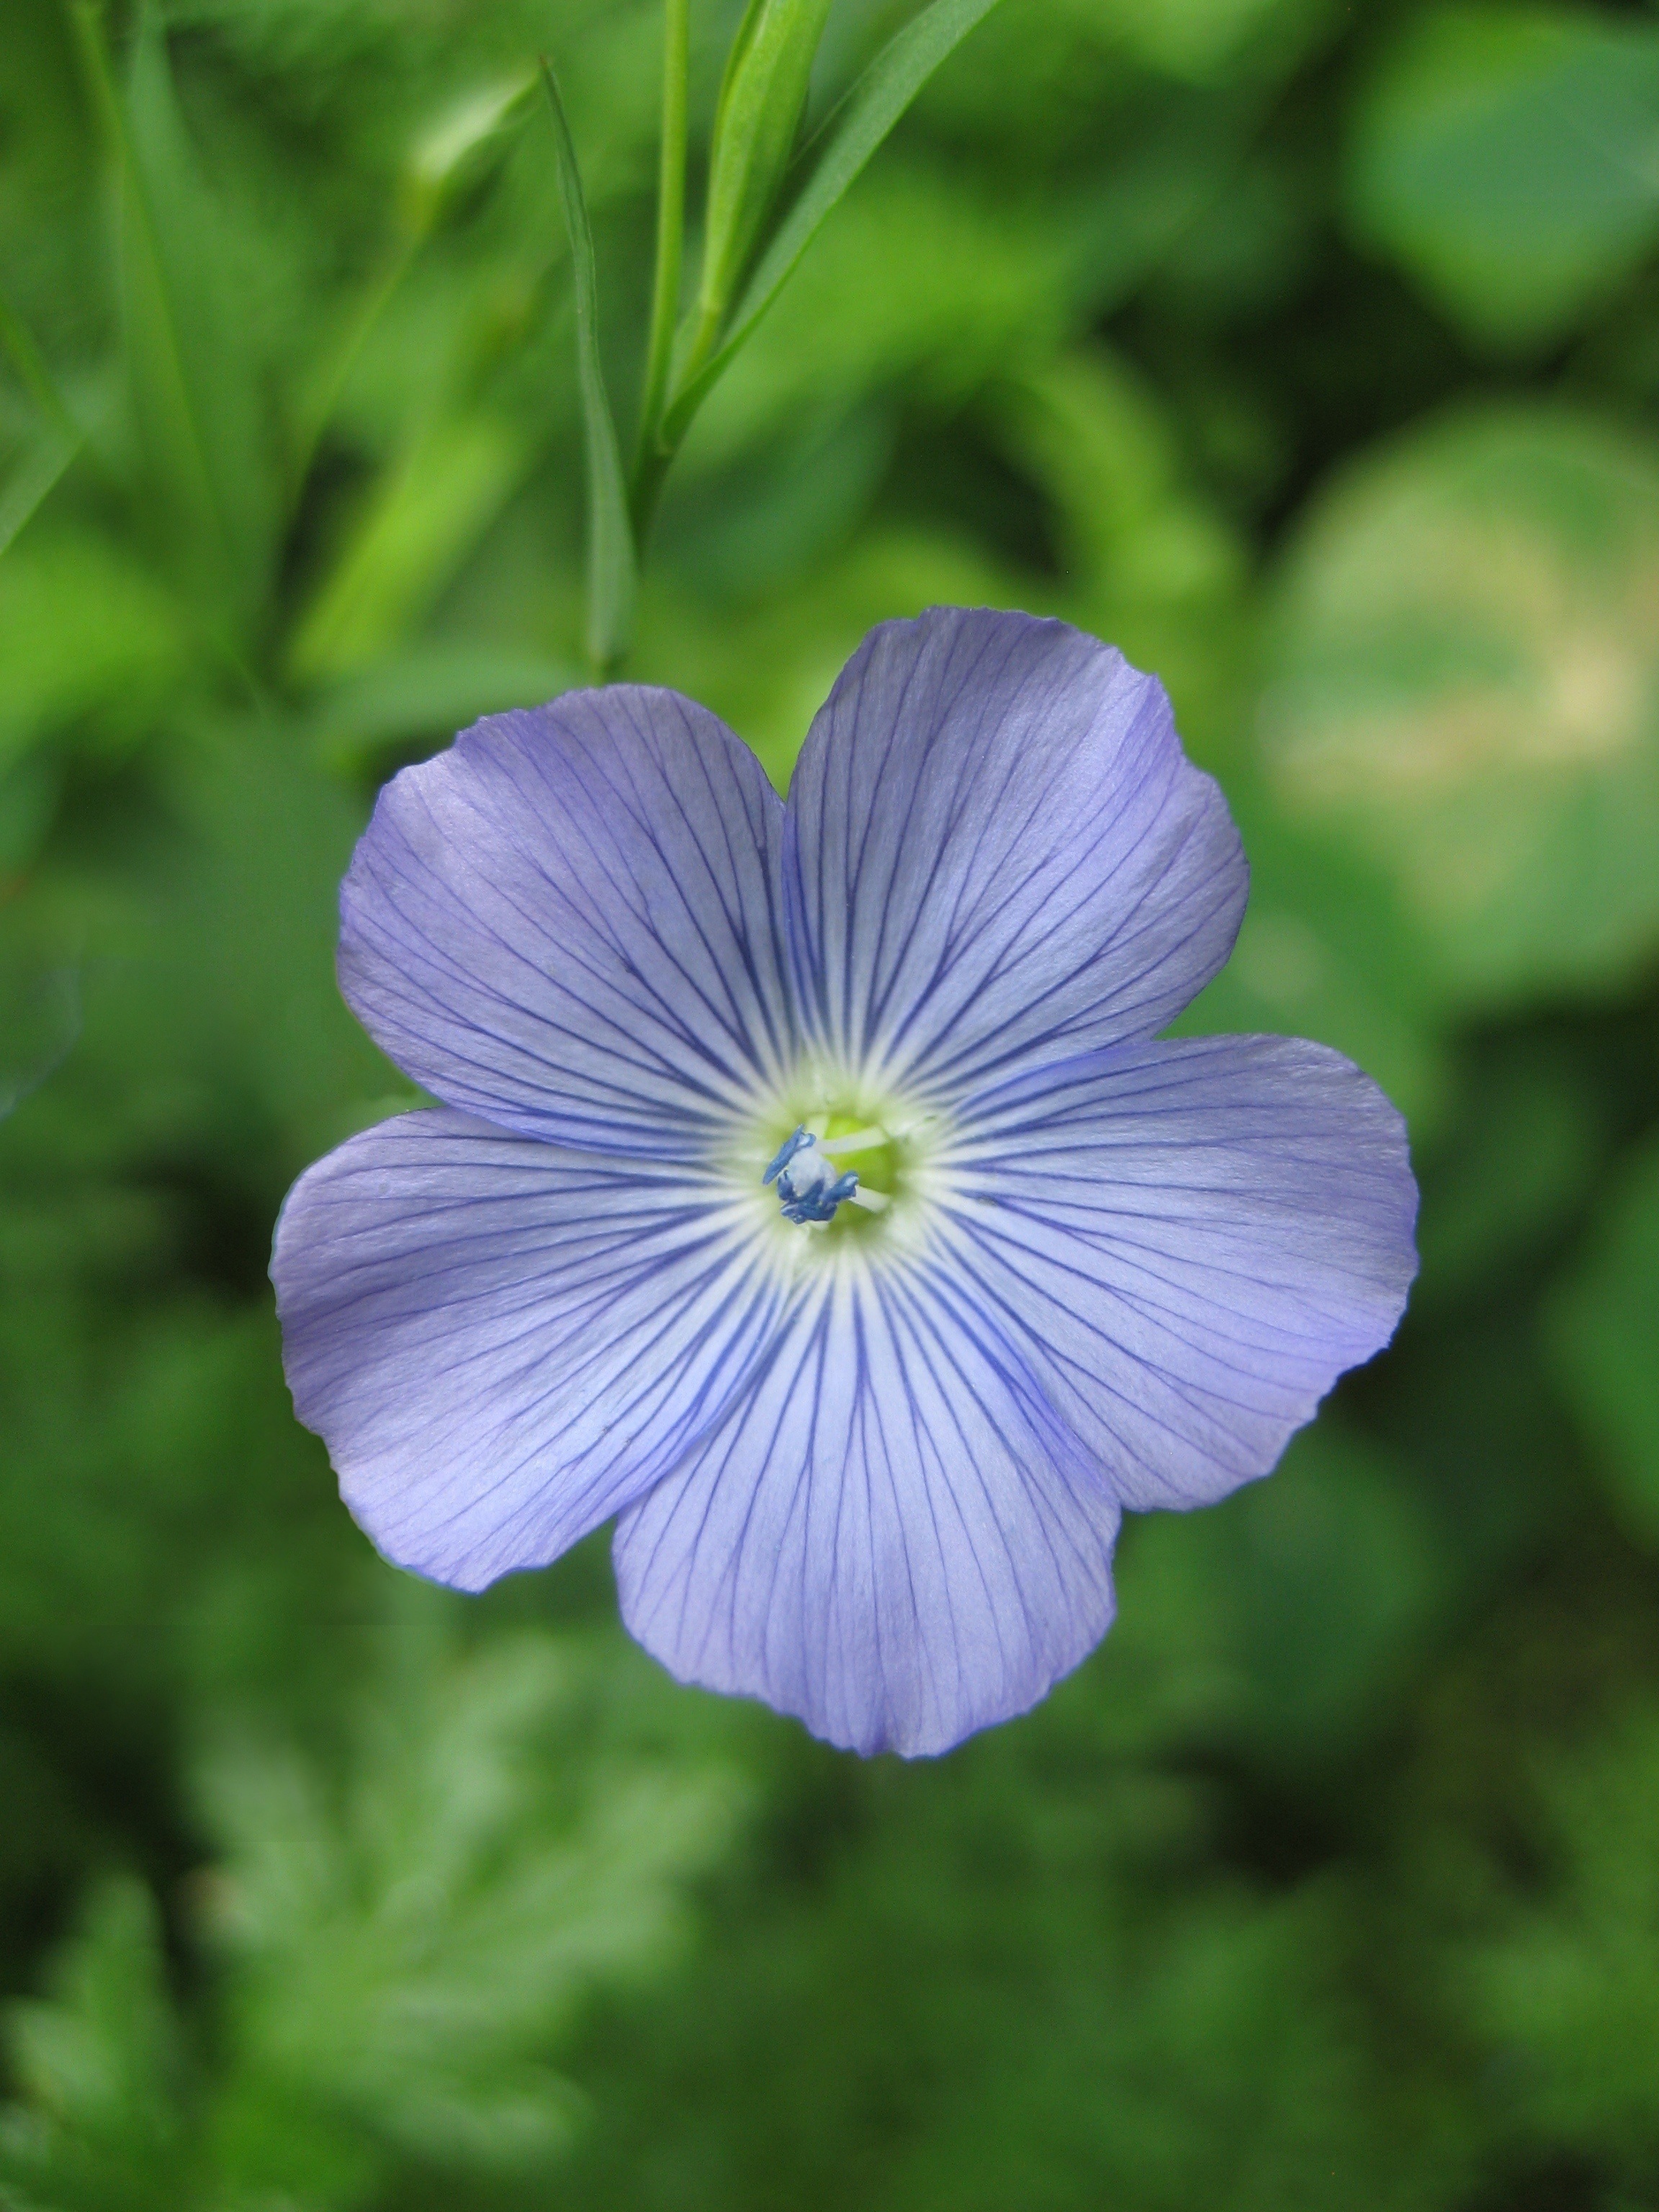
nature, plant, flower, petal, bloom, botany, flora, wildflower, geranium, beauty, beautiful, pretty, macro photography, flowering plant, annual plant, plant stem, land plant, violet family, geraniales, pale blue